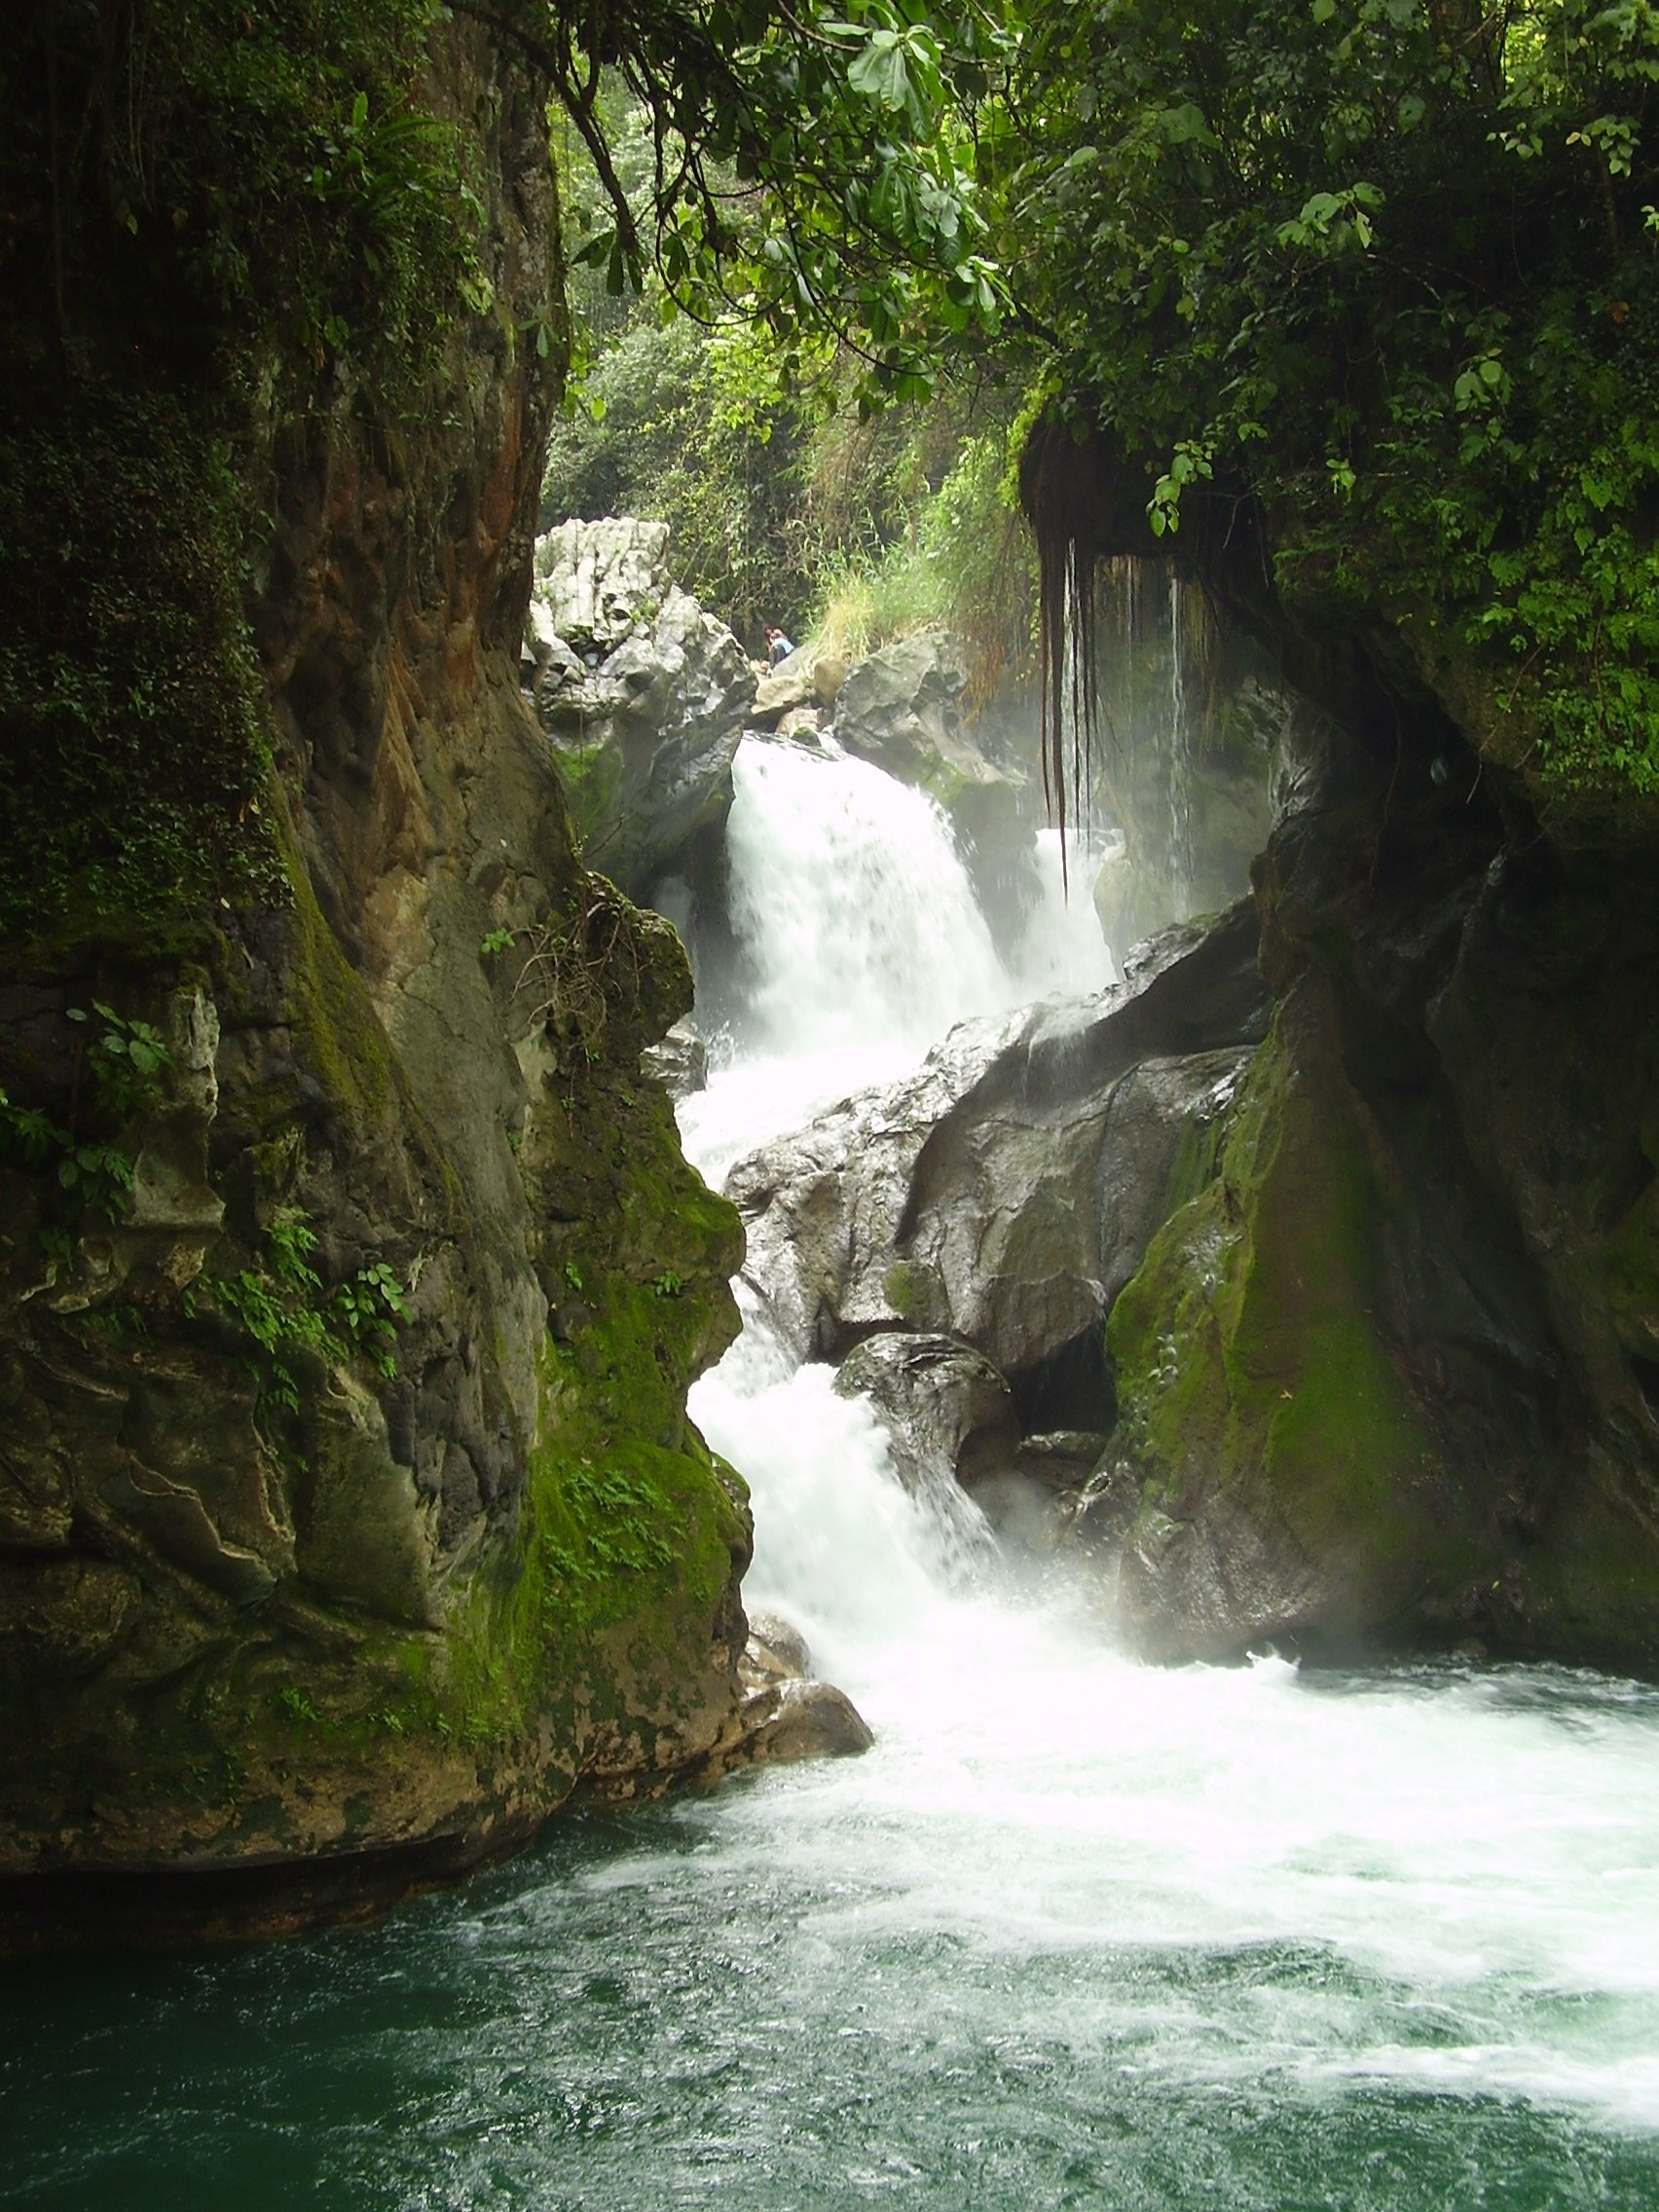
landscape, water, nature, forest, outdoor, waterfall, mountain, fall, wet, river, valley, stream, cascade, jungle, scenic, tropical, natural, scenery, fresh, rapid, tourism, body of water, rainforest, wasserfall, water feature, watercourse, landform, geographical feature